Anna Stanisławska

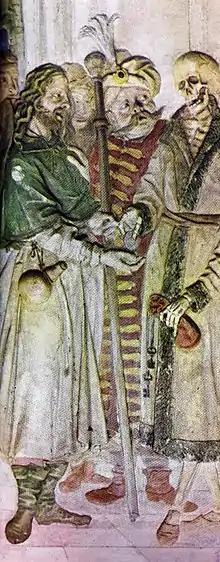
"Death and Saint Roch", one of several stucco decorations in the "Chapel of Good Death" in Tarłów, probably commissioned by Anna Stanisławska

Once divorced, Stanisławska swiftly married a distant relative, Jan Zbigniev Oleśnicki. According to "Transaction", they were happily married until Oleśnicki's death from cholera in 1675 while on a military expedition during the Second Polish–Ottoman War. In 1677 she married again, to Jan Boguslaw Zbąski. In 1683, Zbąski died from an injury he sustained at the Battle of Vienna during the Third Polish–Ottoman War. It was at this point that Stanisławska began writing "Transaction". Little is known of Stanisławska's life after 1685. At some point in the 1690s, she was sued in court after leading a group of servants and villagers against the new owners of a neighboring estate, which had been seized due to unpaid debts. She donated much of her wealth to various missionary groups and to the Piarist monks at Dunajgrod, leaving her estate to the latter in her will. She died on 2 June 1701, in Kurów.